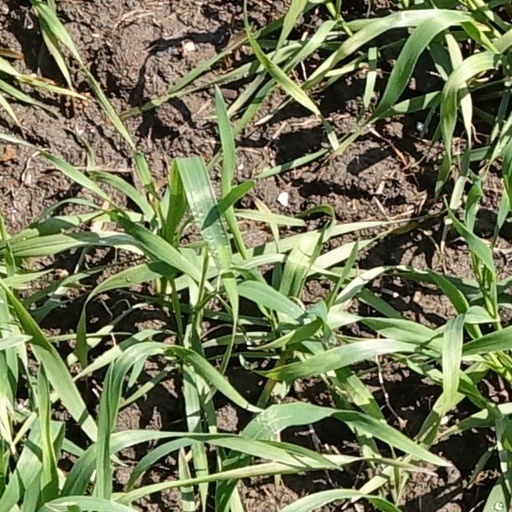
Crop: wheat